Interstate 90 in Illinois

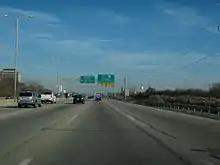
The Jane Addams Tollway in Schaumburg prior to the 2015–2016 rebuild and widening

The Northwest Tollway portion of I-90 opened on August 20, 1958. Prior to the opening, the first vehicle to officially travel the new roadway was a covered wagon navigated by local resident John Madsen who took five days to make the journey.